Zećira Mušović

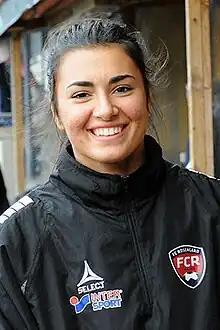
Mušović with FC Rosengård in 2015

Zećira Mušović (born 26 May 1996) is a Swedish professional footballer who plays as a goalkeeper for Damallsvenskan club Malmö FF and the Sweden national team.